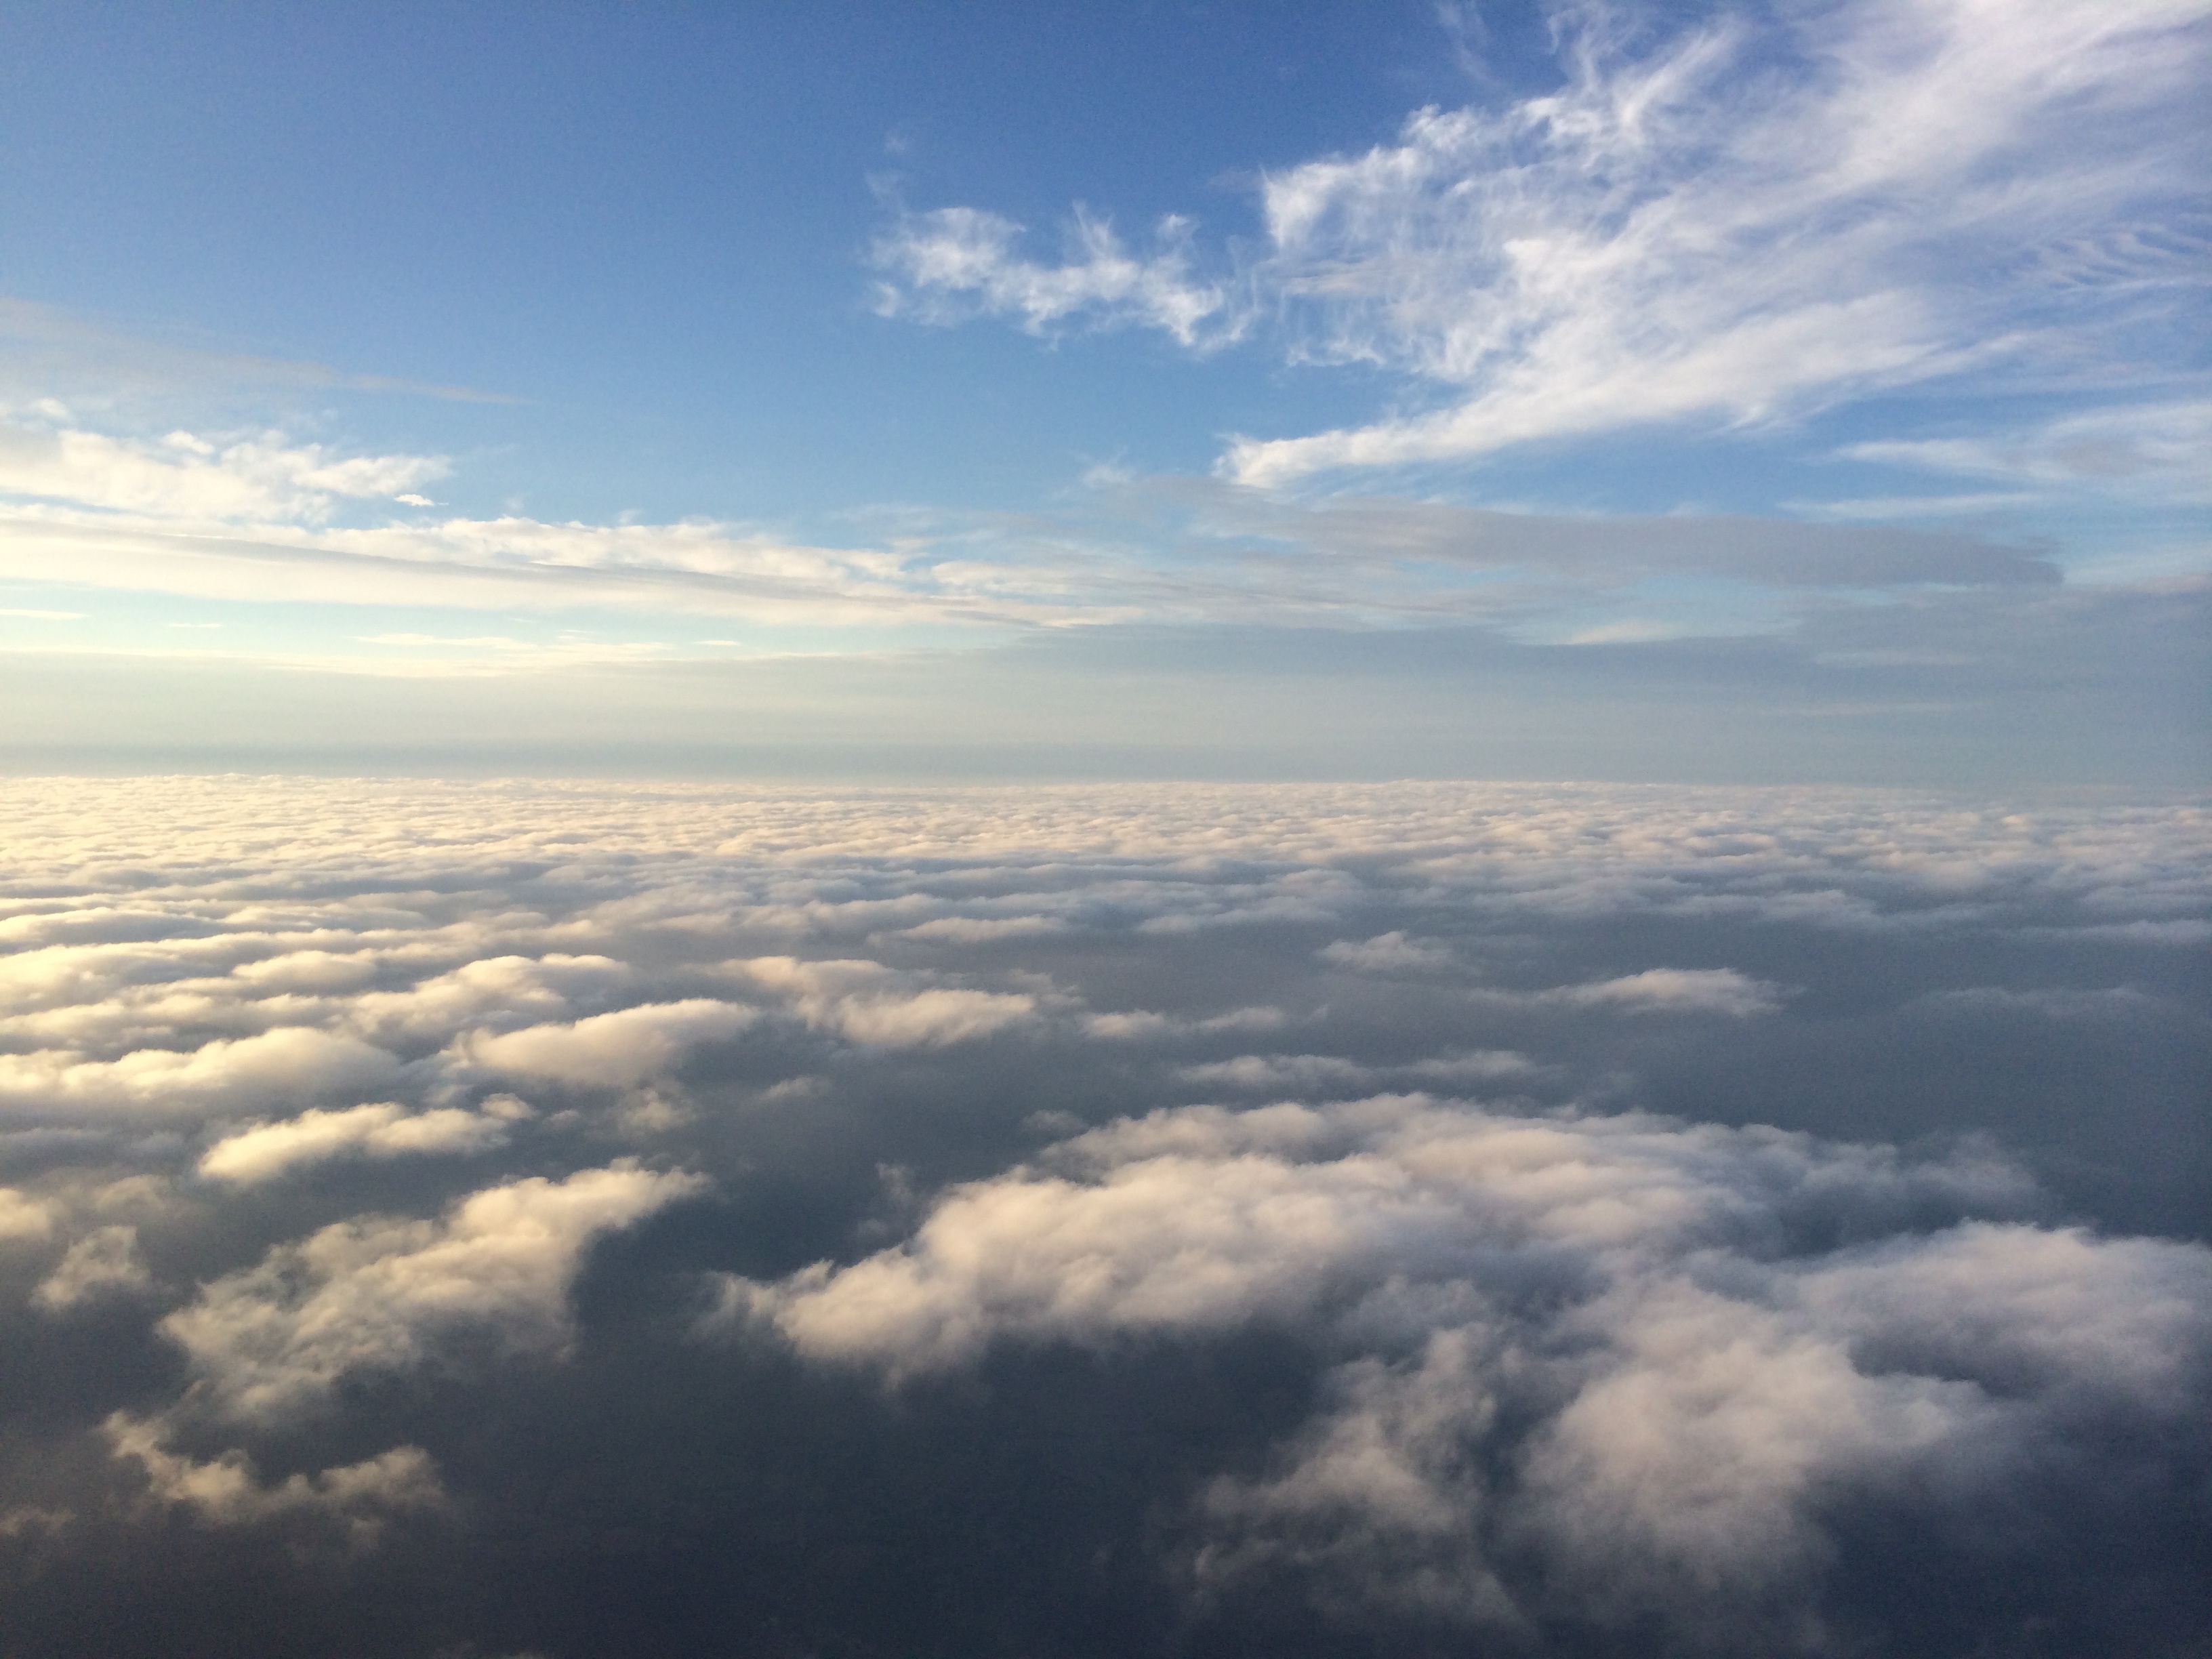
horizon, wing, cloud, sky, sunlight, air, atmosphere, fly, travel, airplane, plane, aircraft, daytime, transportation, transport, aviation, flight, cumulus, blue, plain, clouds, meteorological phenomenon, atmosphere of earth, sky air